Detroit Automobile Company

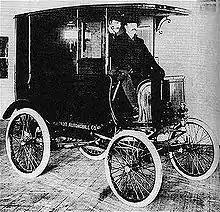
The company's first product was a delivery truck, completed in January 1900.

The company was founded with a paid-up capital of $15,000 ($455,490 in 2019). Henry Ford managed the manufacturing plant at 1343 Cass Avenue and Amsterdam in Detroit; initially with no pay until he left his job at the Detroit Edison Company, after which he was given a monthly salary of $150 ($4,555 in 2019). He refused to put a car into production until he had perfected it to his satisfaction, infuriating investors who quickly began to lose confidence in Ford's ability to bring a product to market. The company's primary objective was to make a profit for its investors, who had seen the Oldsmobile plant, where the Curved Dash Oldsmobile was built, which was profitable for its owner Samuel Smith.